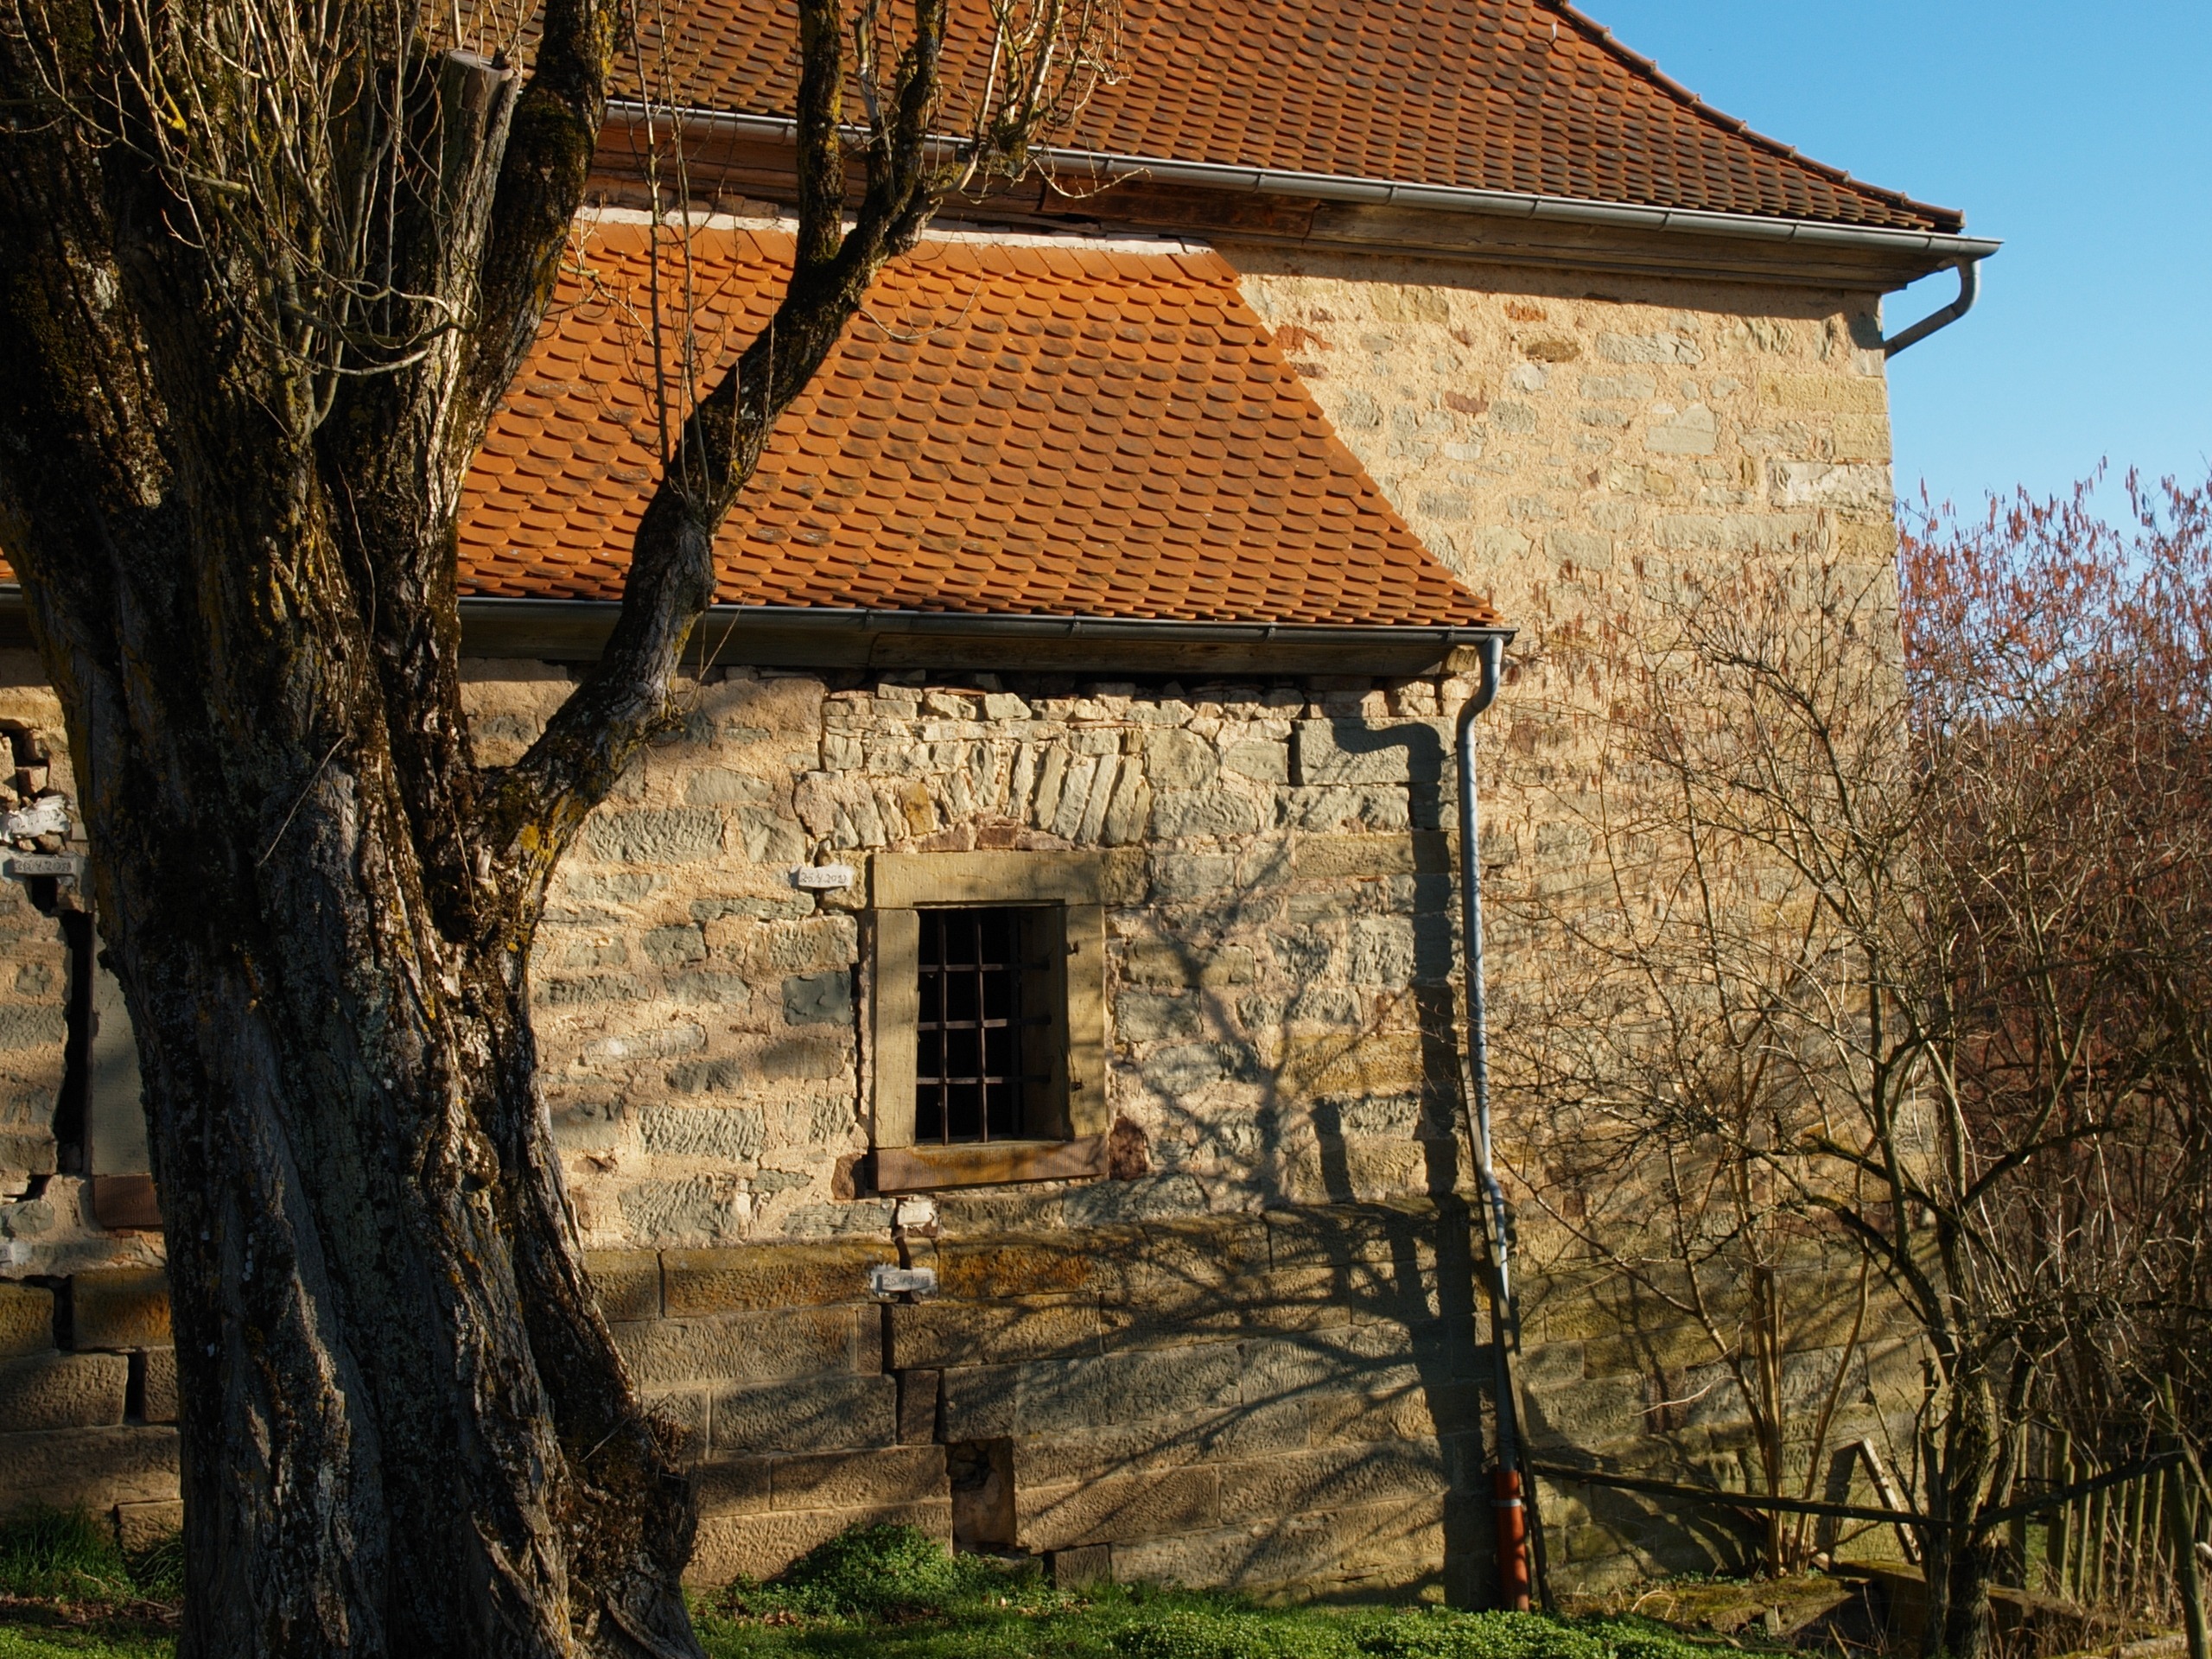
tree, house, building, home, hut, village, shack, cottage, chapel, farmhouse, monastery, estate, log cabin, kirchberg, rural area, outdoor structure, holy rooms